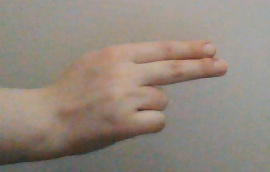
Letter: ain